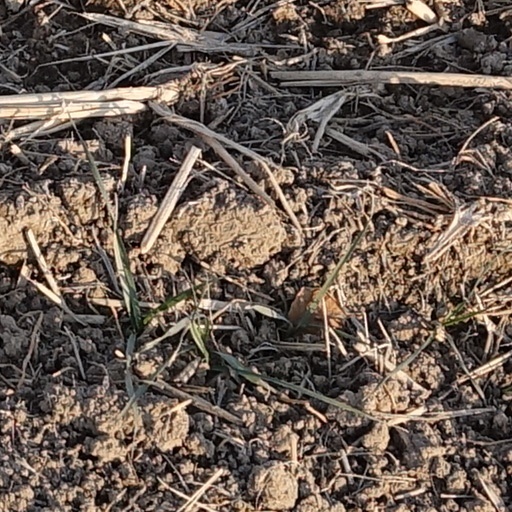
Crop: wheat